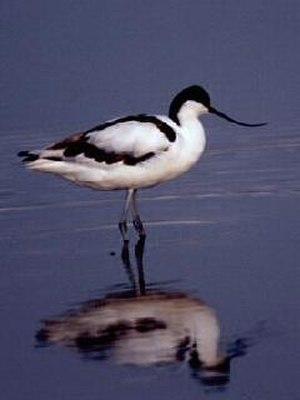
Le Zwin est un ancien bras de la mer du Nord en Belgique et aux Pays-Bas, aujourd'hui ensablé, qui séparait le territoire littoral du continent. La côte actuelle est le rivage ouest de l'île qu'il avait créé.
Slano Kopovo est une réserve naturelle située au nord de la Serbie, dans la province de Voïvodine. Depuis 2004, le site est inscrit sur la liste des sites Ramsar pour la conservation et l'utilisation durable des zones humides. Il est également considéré comme une zone importante pour la conservation des oiseaux.